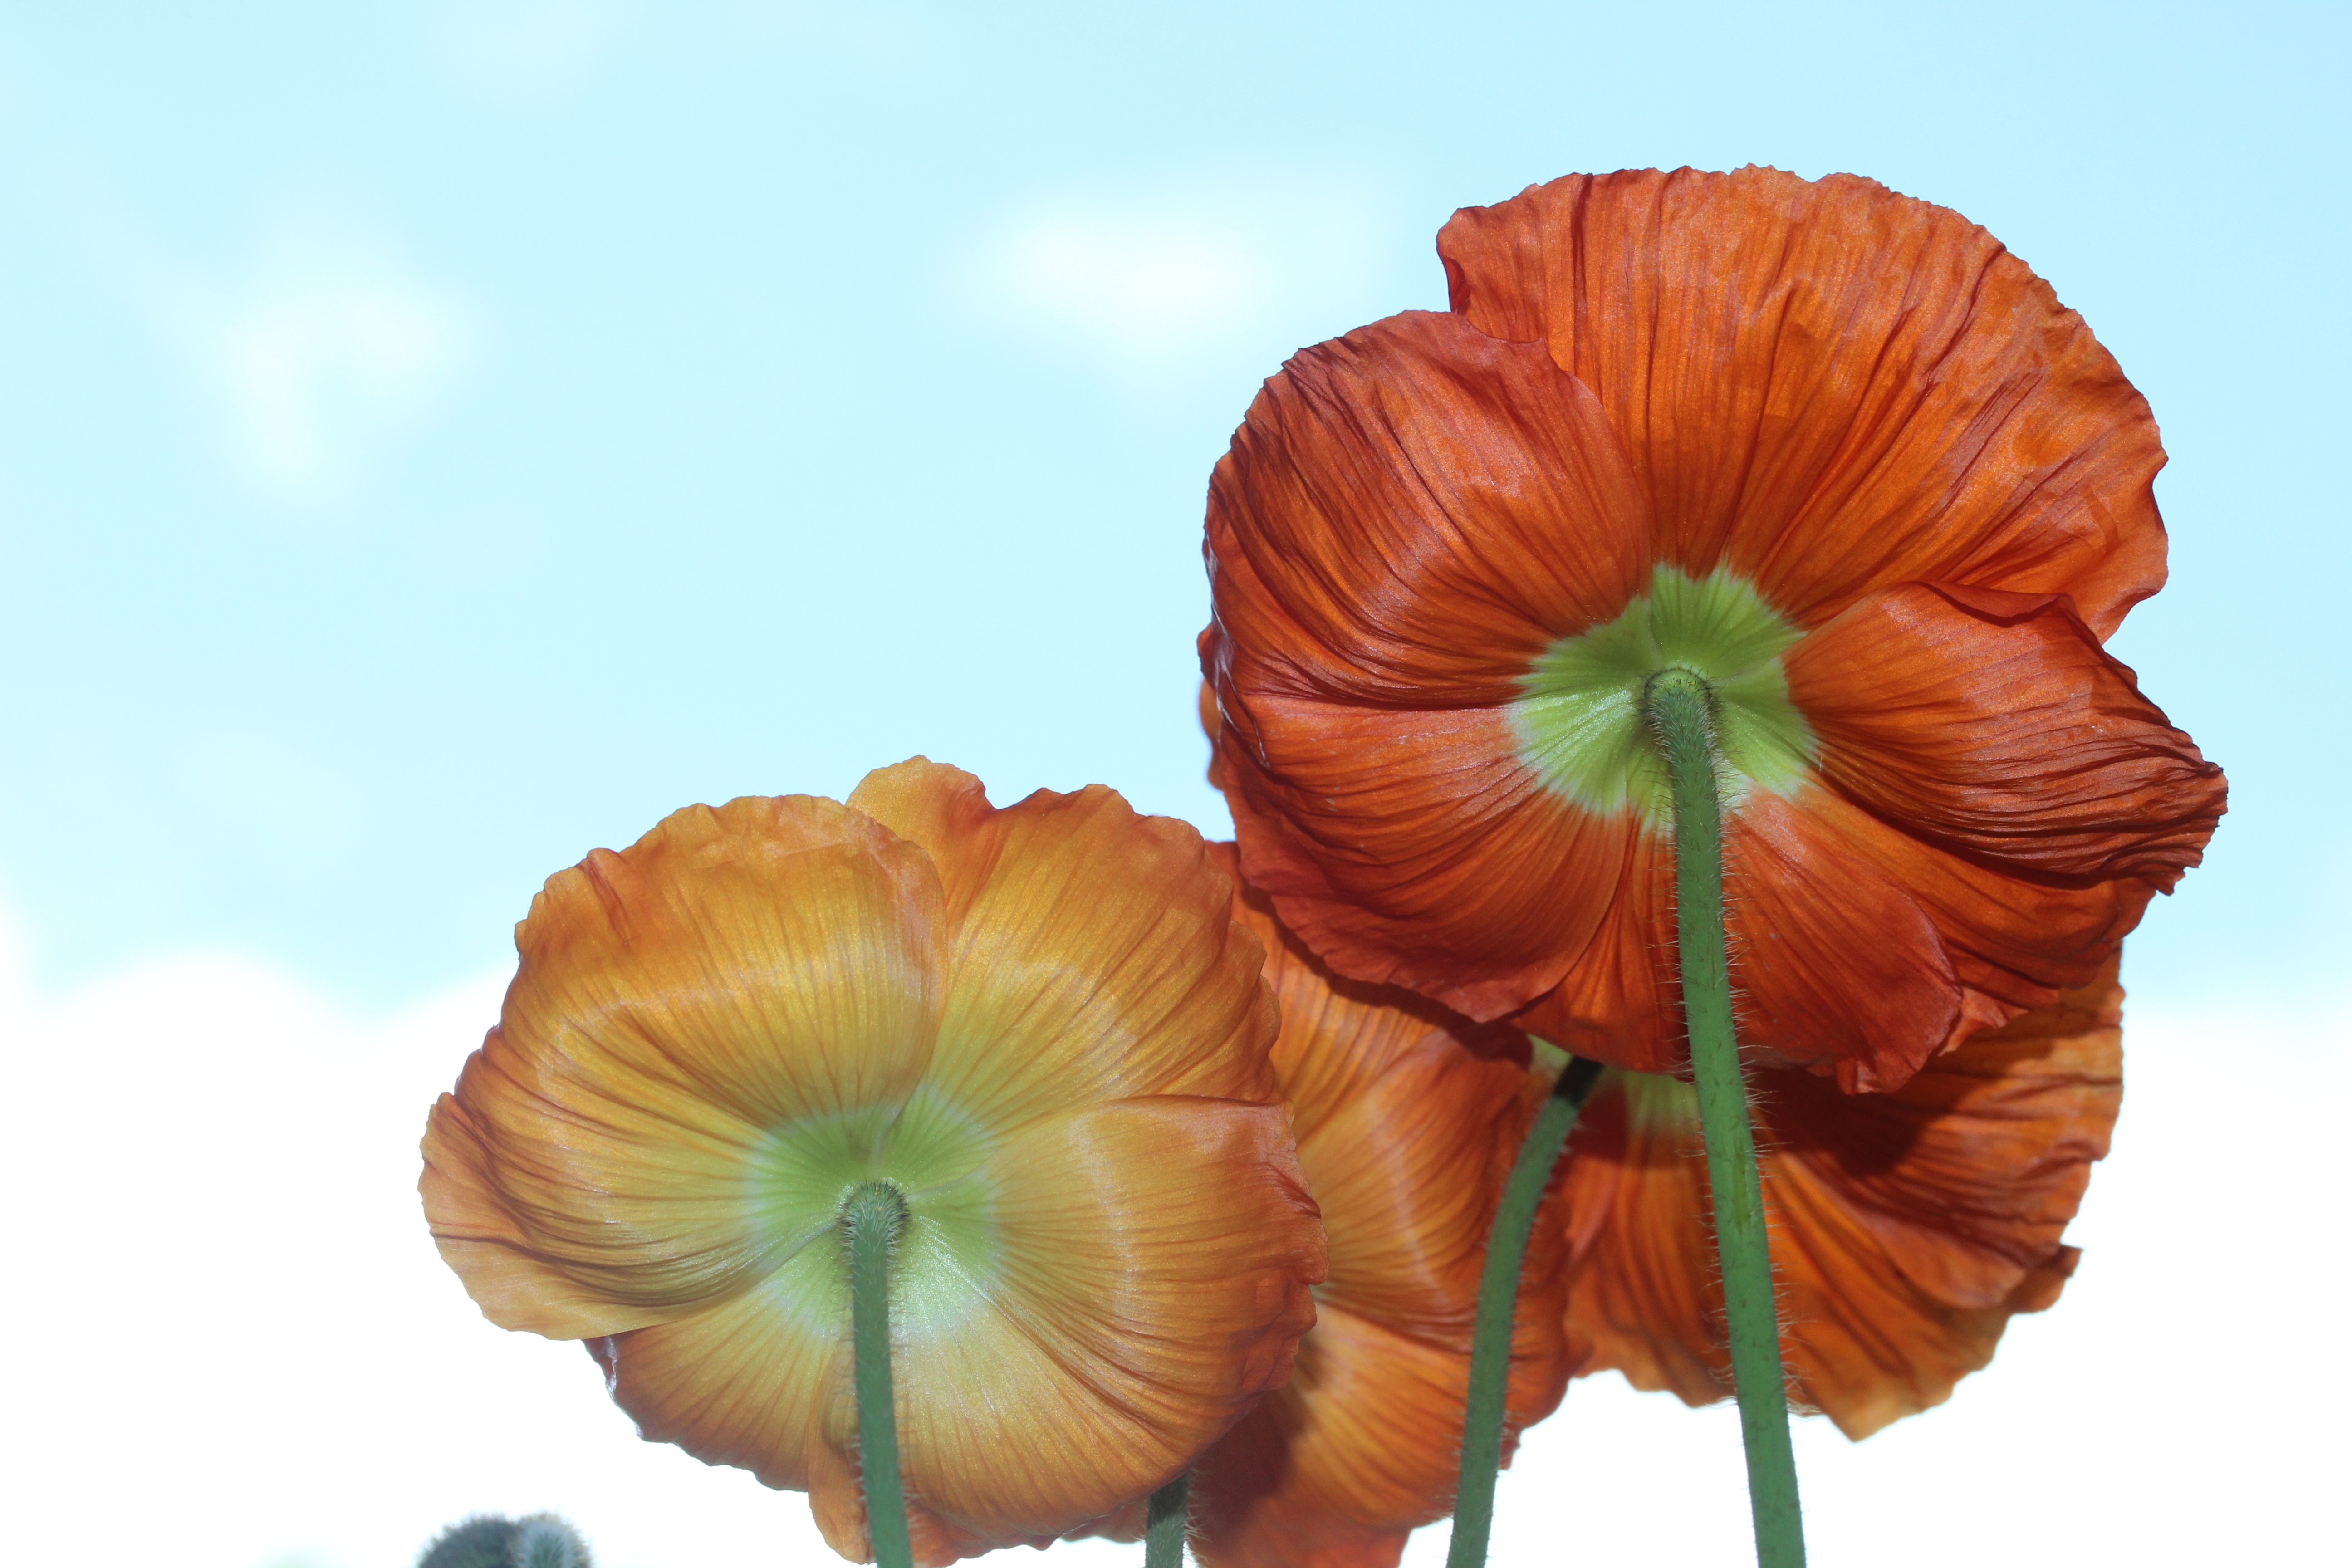
blossom, plant, flower, petal, bloom, summer, orange, red, close, klatschmohn, poppy flower, poppy, poppies, flowering plant, mohngewaechs, land plant